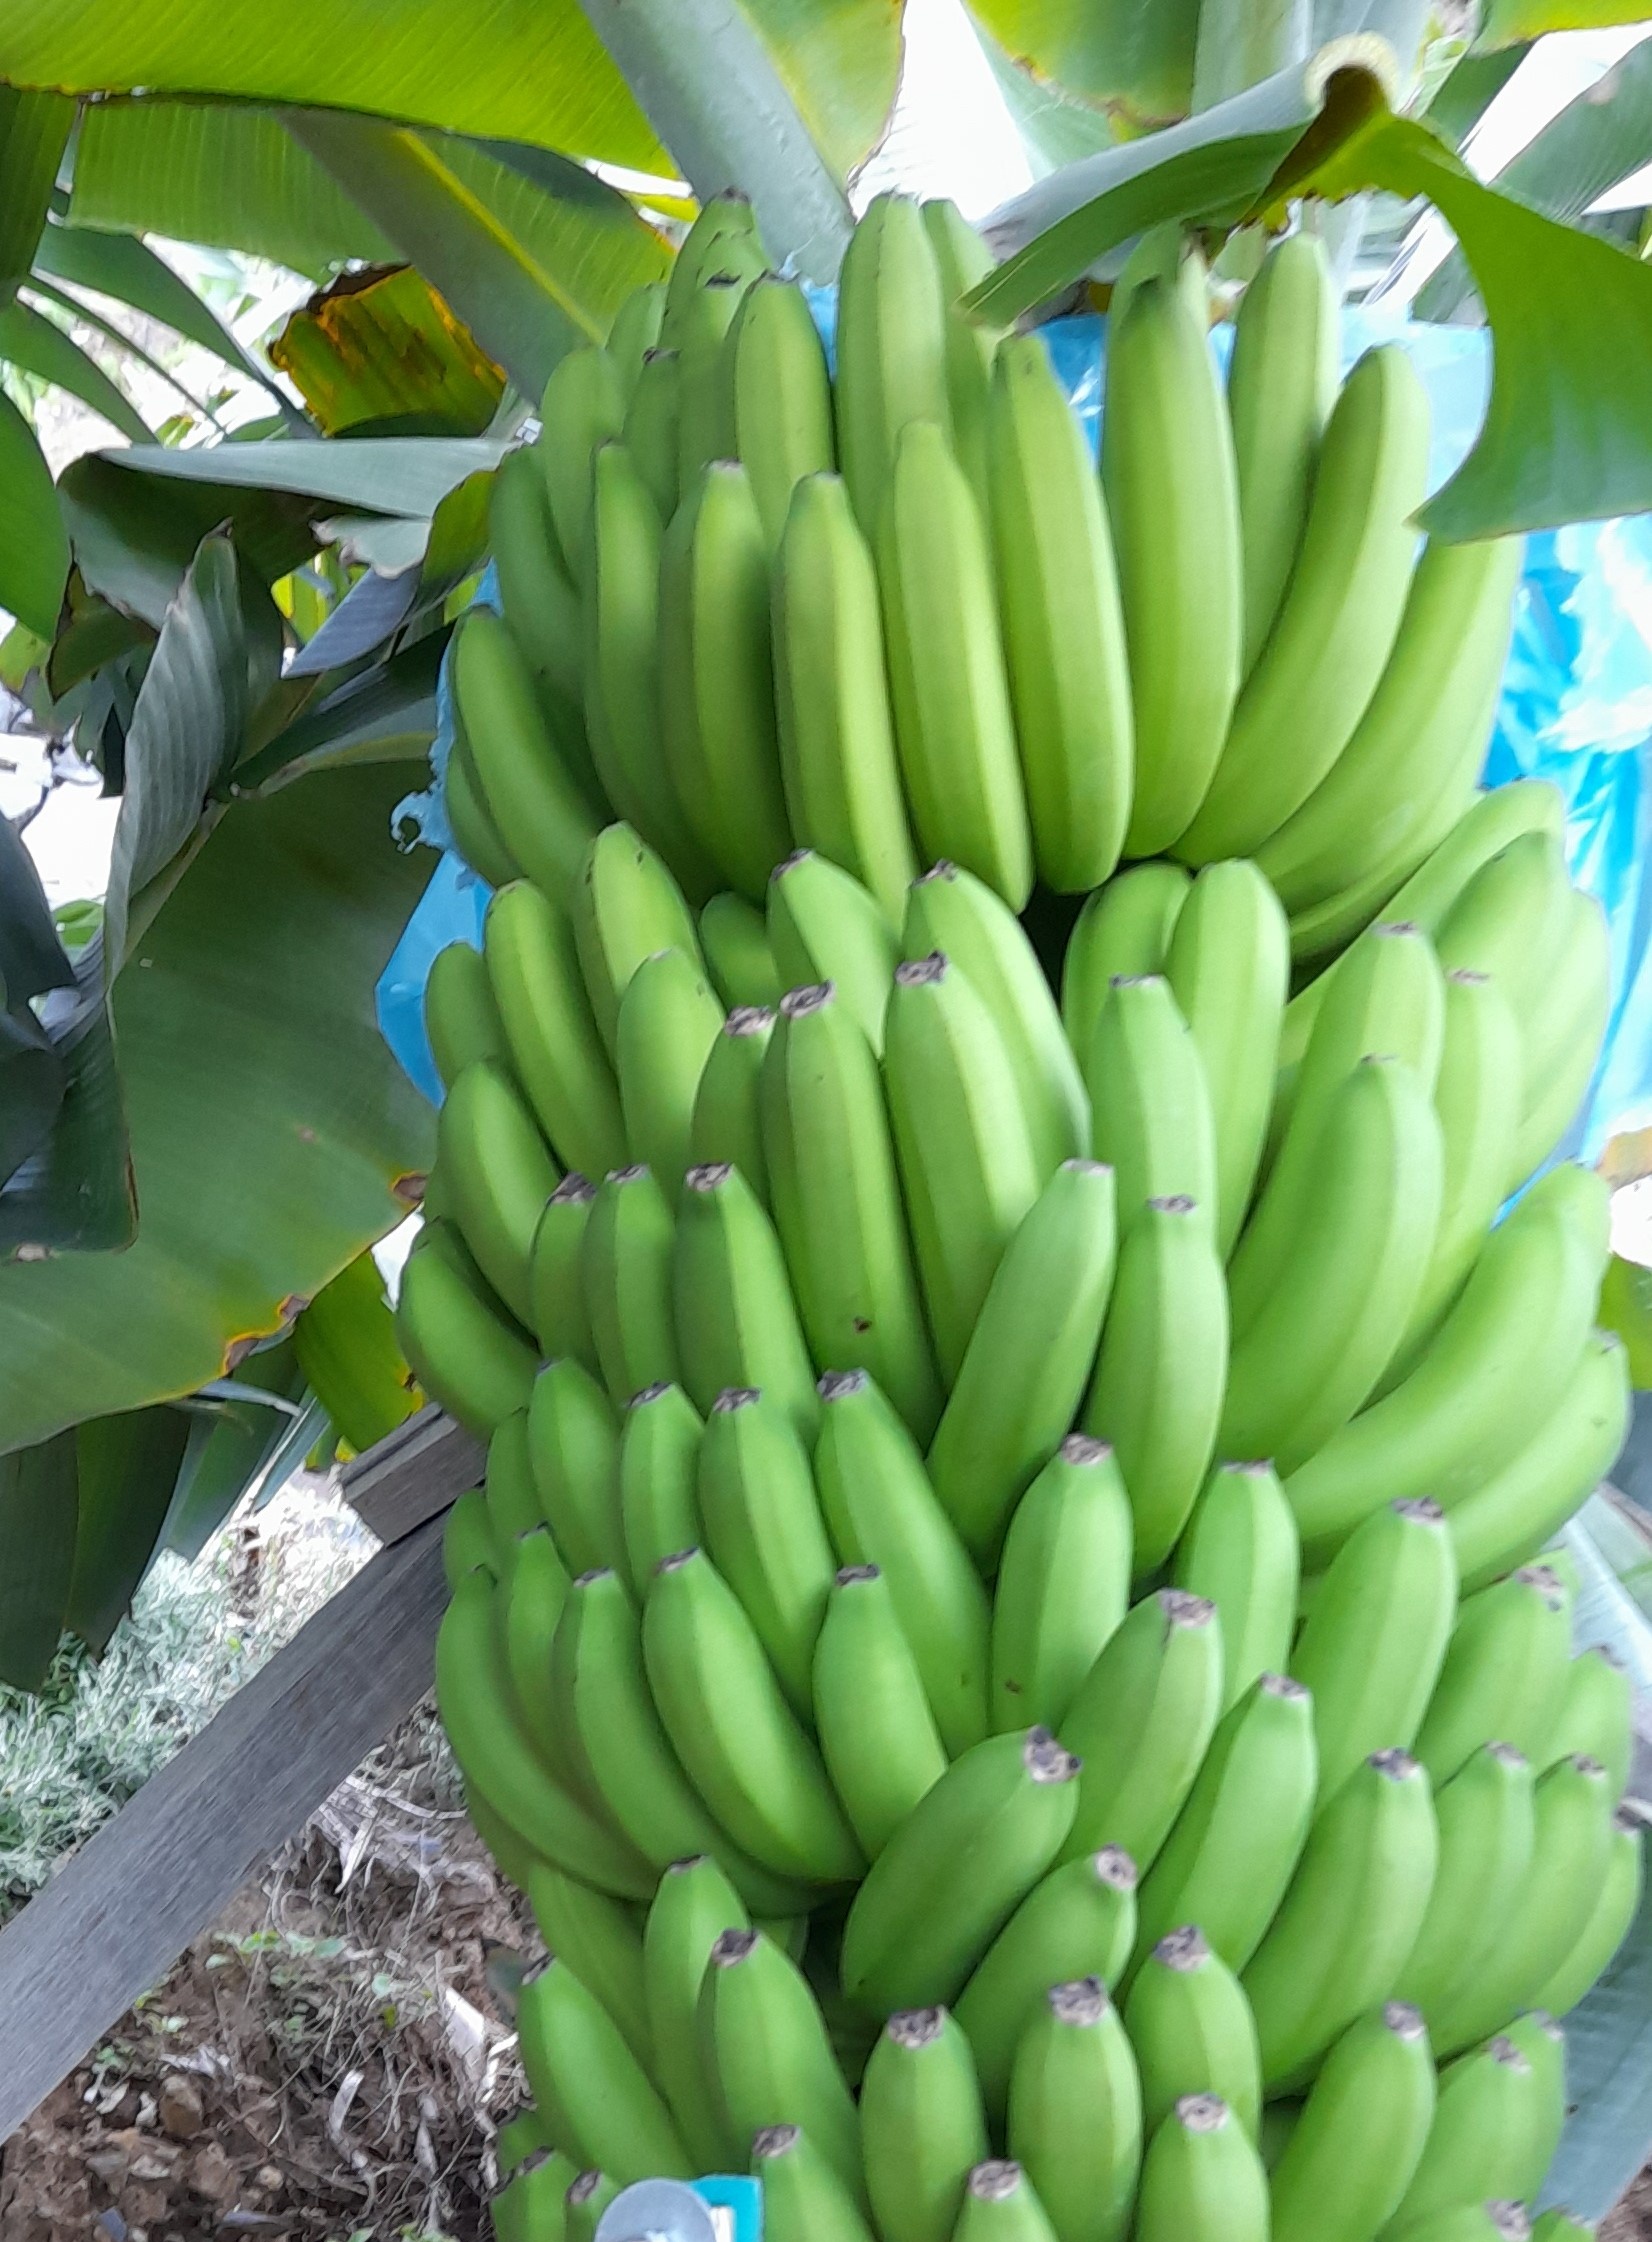
Label: Cut